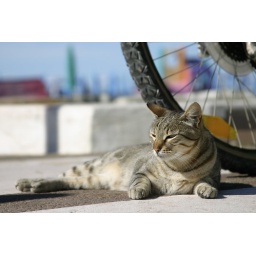
beach cat in Grado